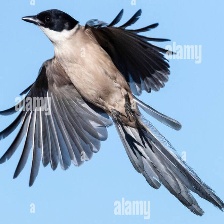
Species: IBERIAN MAGPIE
Scientific name: CYANOPICA COOKI
ImageNet parent category: magpie